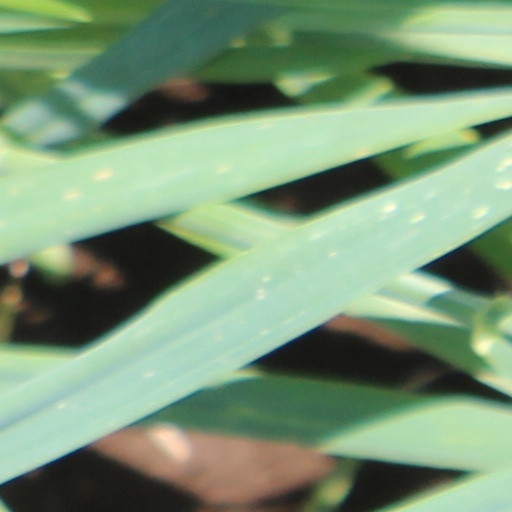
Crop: wheat